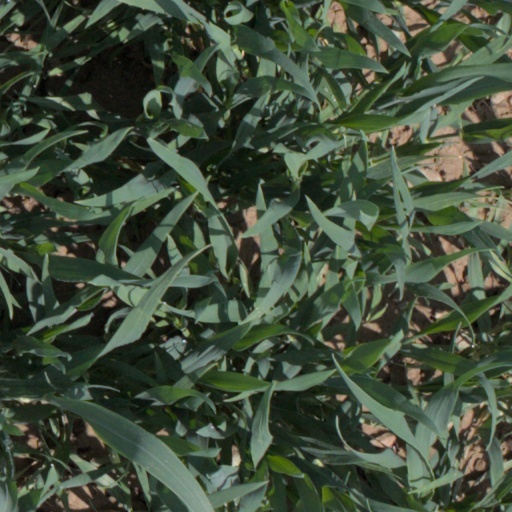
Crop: wheat